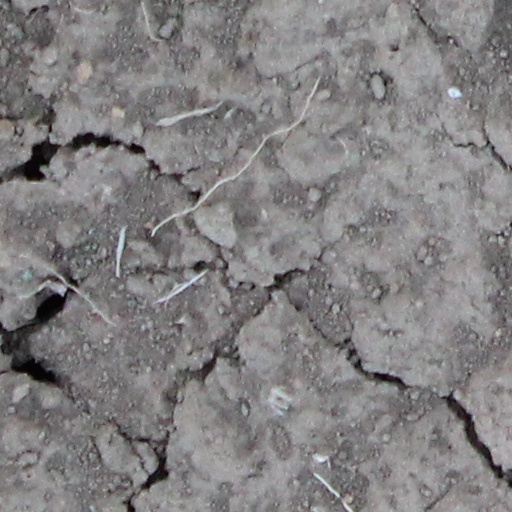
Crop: wheat